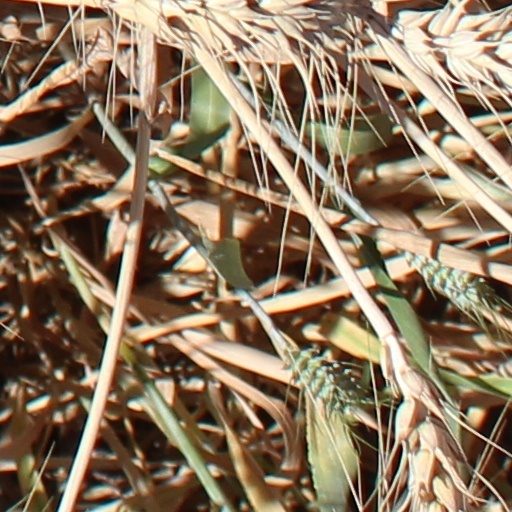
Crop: wheat